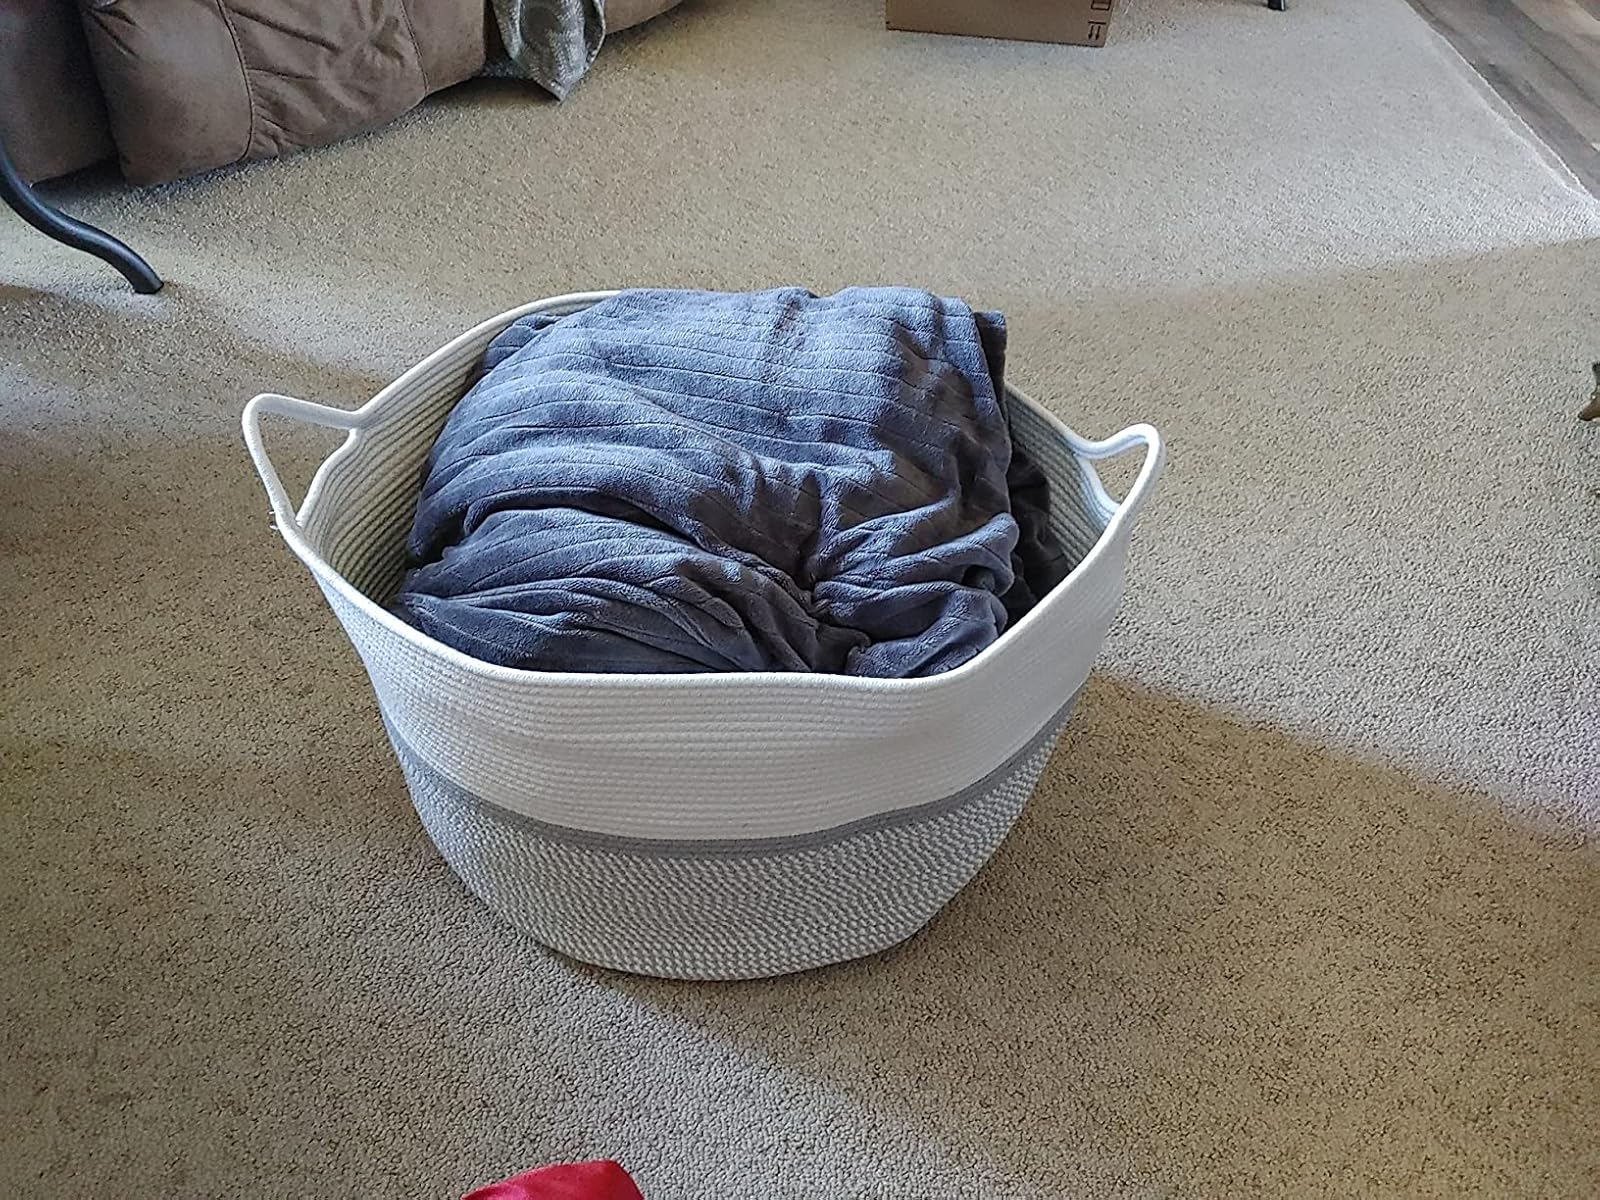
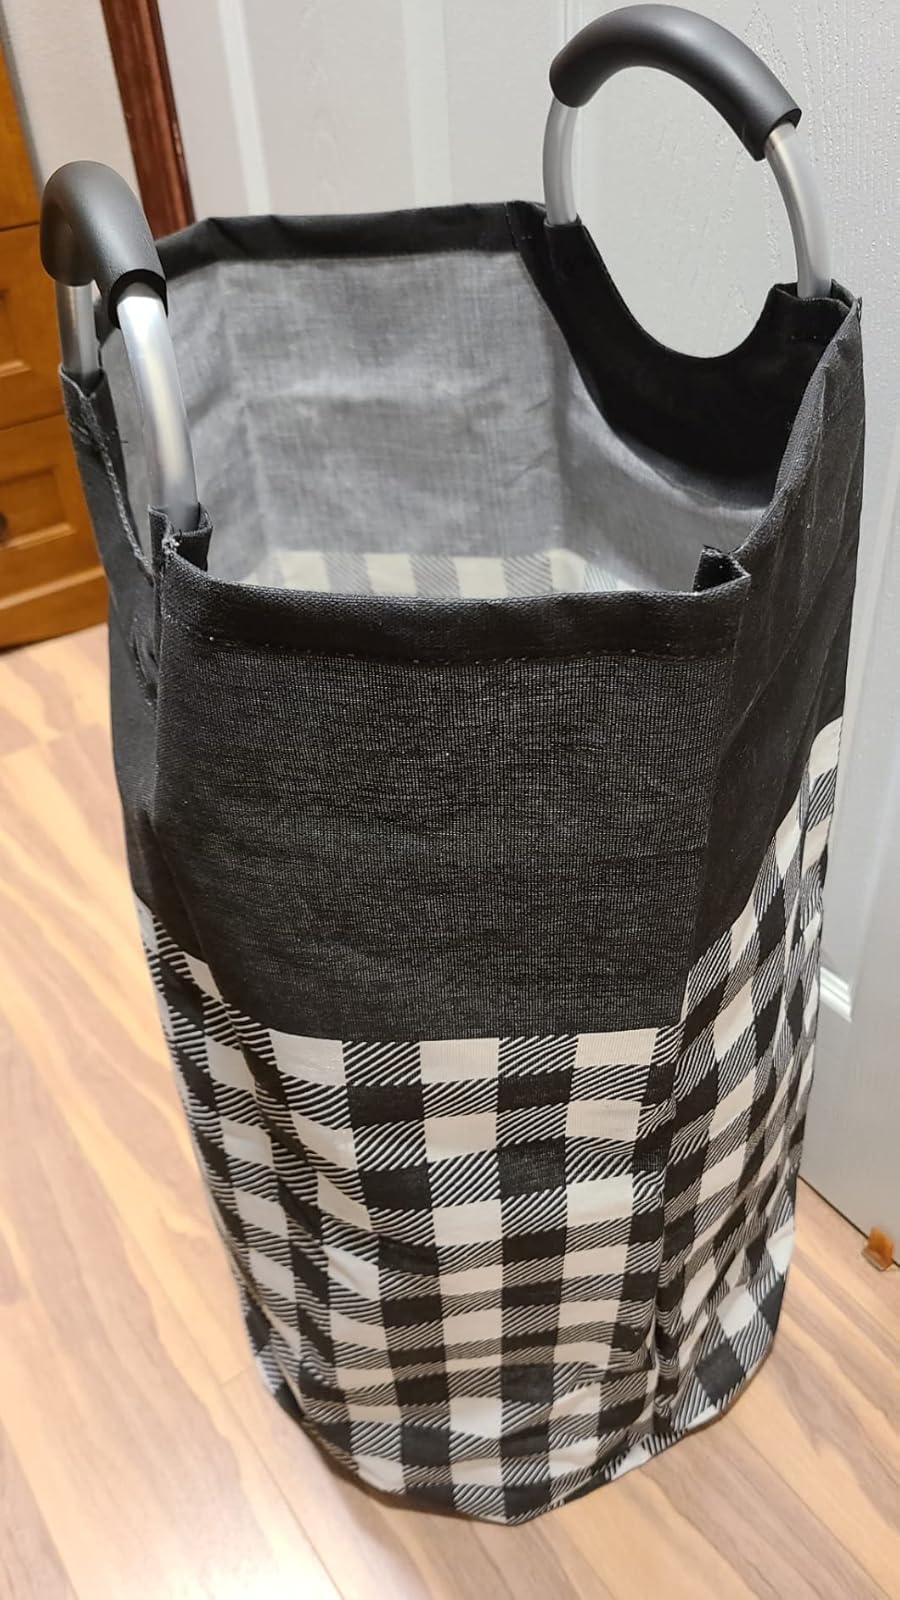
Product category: items_hamper
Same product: no